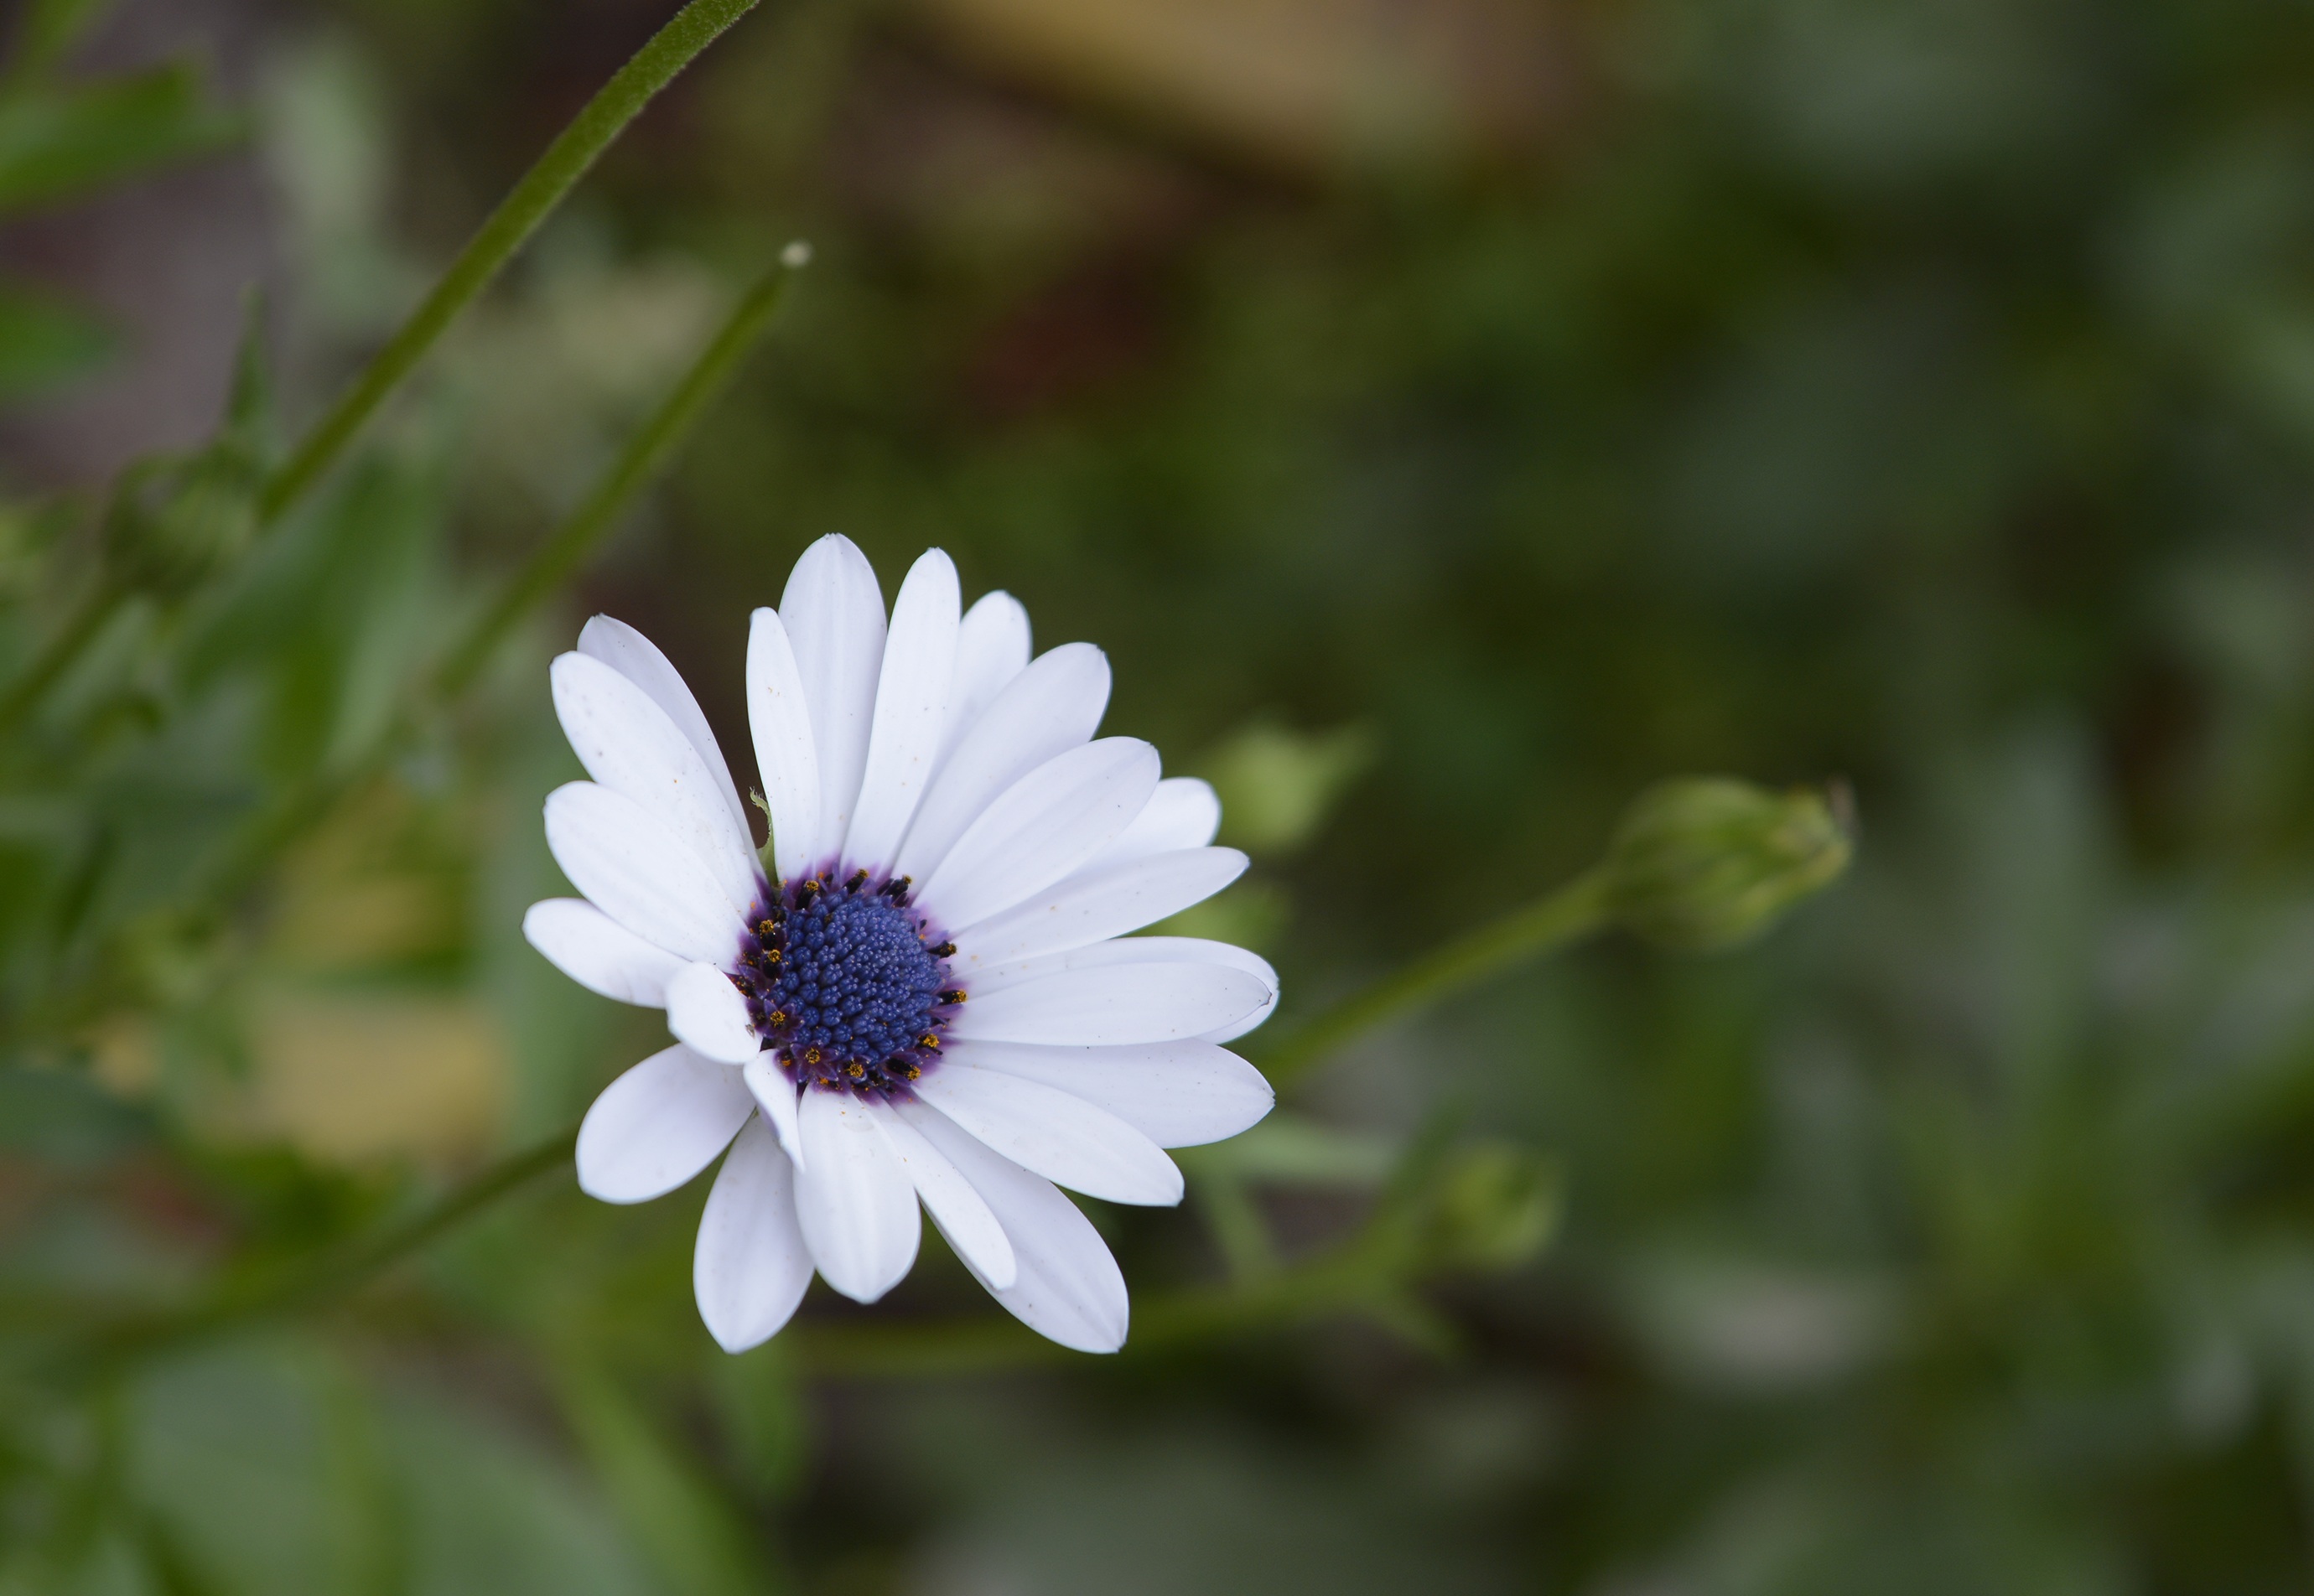
nature, blossom, plant, meadow, flower, petal, bloom, daisy, pollen, macro, fresh, botany, garden, flora, wildflower, close up, petals, macro photography, flowering plant, daisy family, oxeye daisy, plant stem, land plant